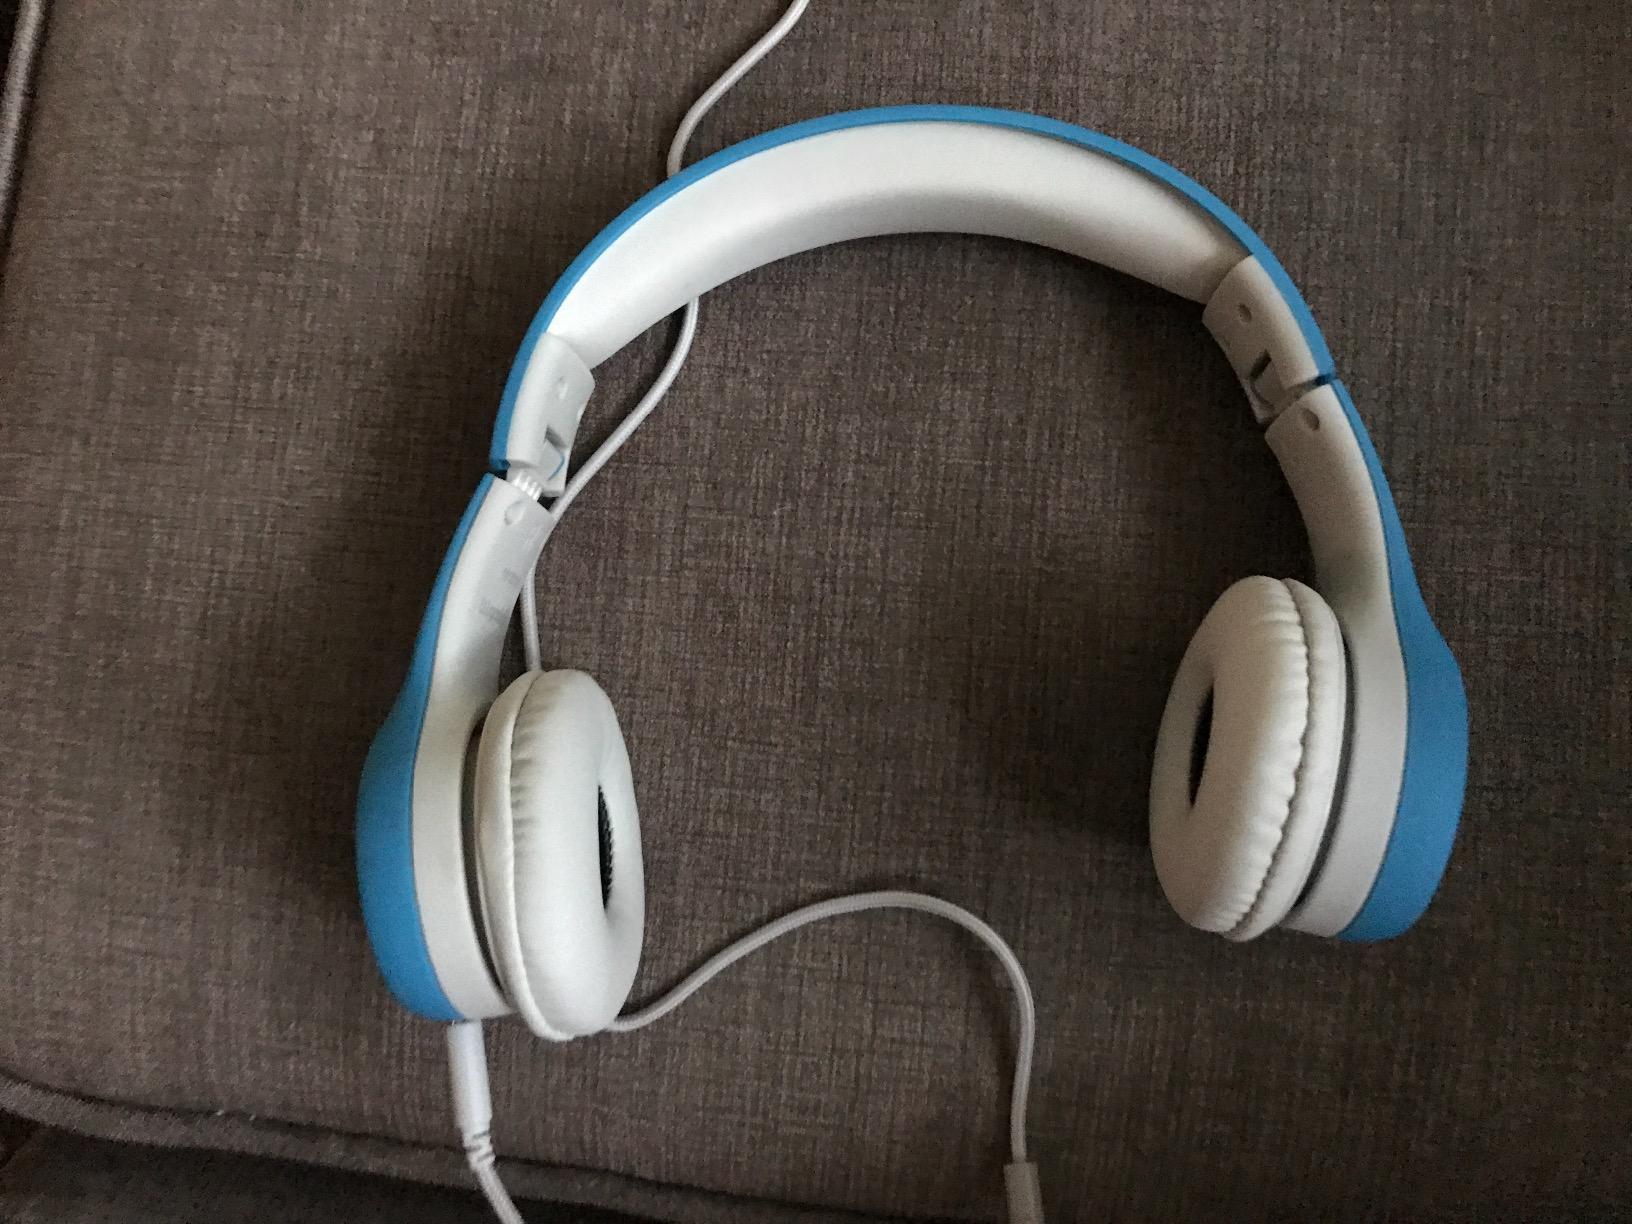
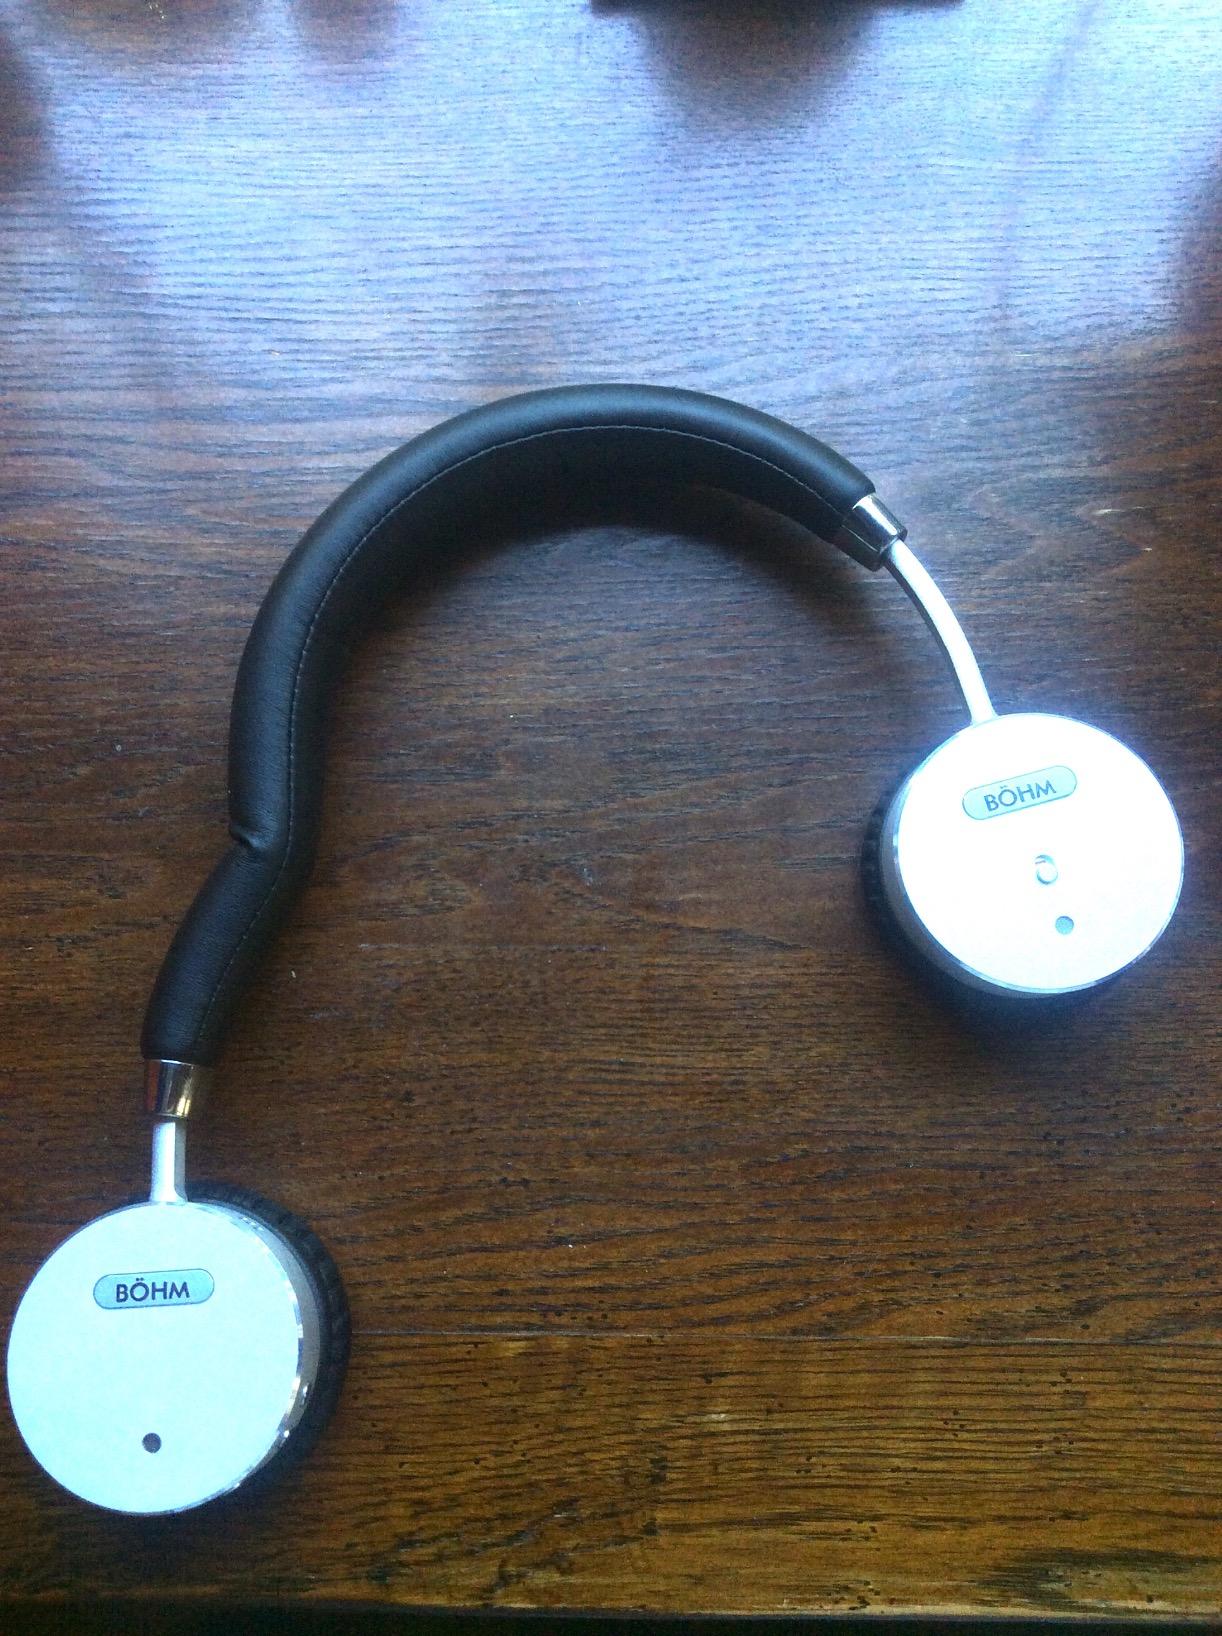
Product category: headphones
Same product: no